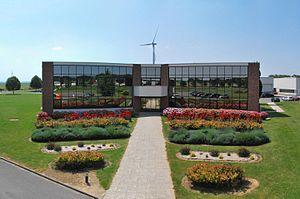
KWS SAAT SE & Co. KGaA est une entreprise allemande, spécialisée dans la sélection végétale et présente dans environ 70 pays. La gamme de produits comprend des semences de variétés de betterave sucrière, maïs, céréales, colza